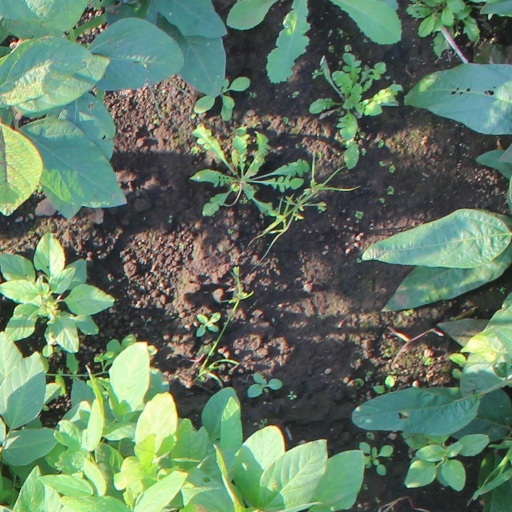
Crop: soybean